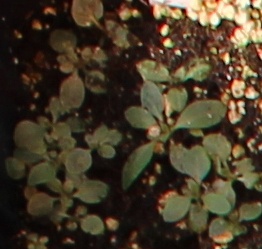
Label: Horseweed